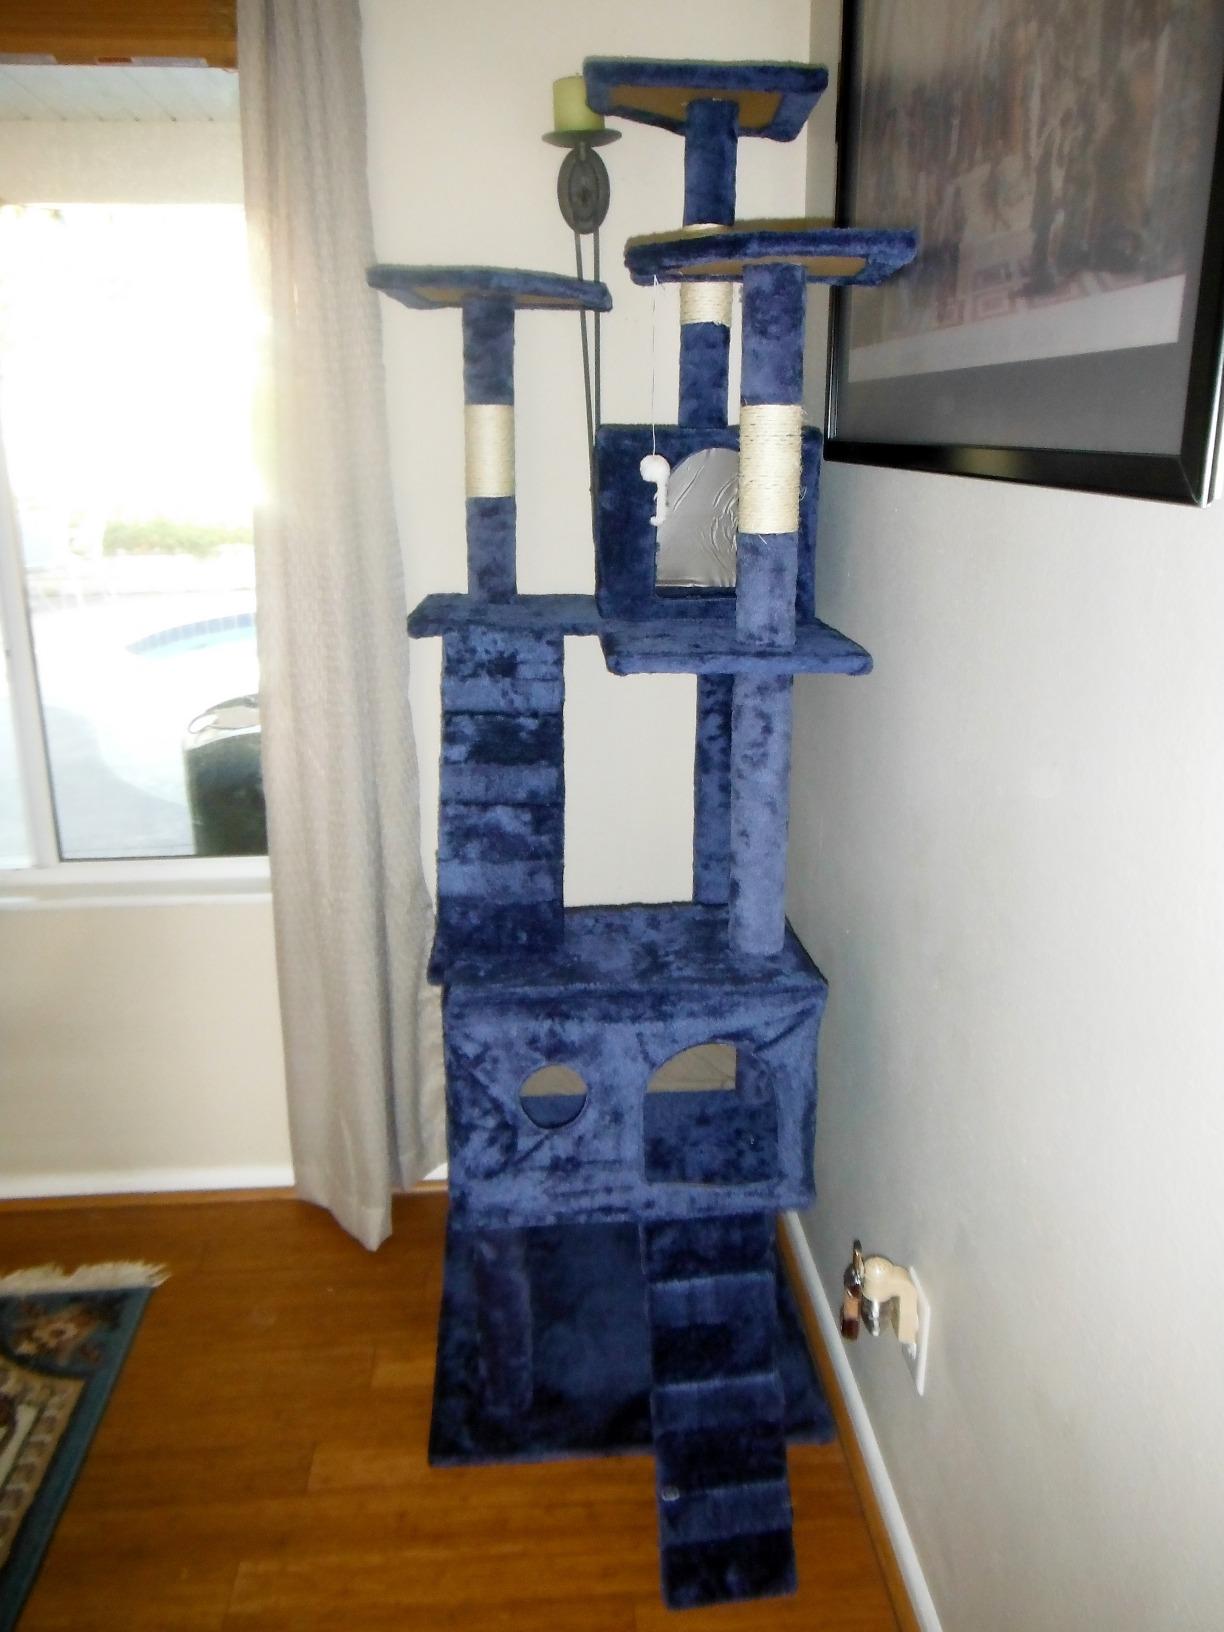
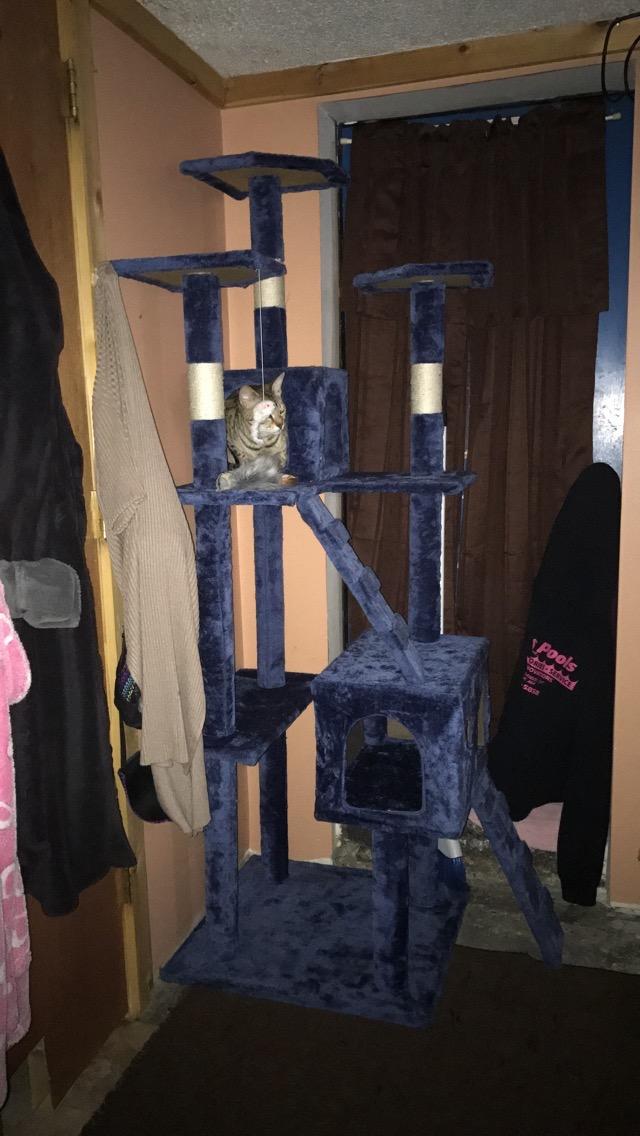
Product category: items_cat tree
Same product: yes